WASP-6b

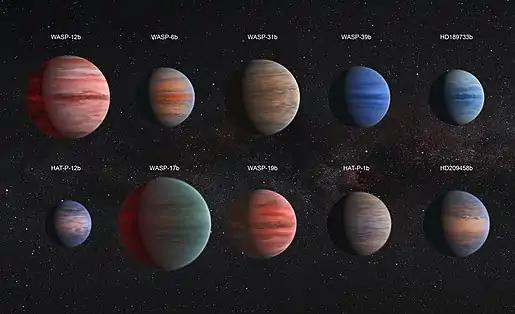
From top left to lower right: WASP-12b, WASP-6b, WASP-31b, WASP-39b, HD 189733b, HAT-P-12b, WASP-17b, WASP-19b, HAT-P-1b and HD 209458b.

In 2019 the IAU announced as part of NameExoWorlds that WASP-6 and its planet WASP-6b would be given official names chosen by school children from The Dominican Republic. The planet WASP-6b is named Boinayel. Boinayel is a Taíno deity of rain, that fertilizes the soil.